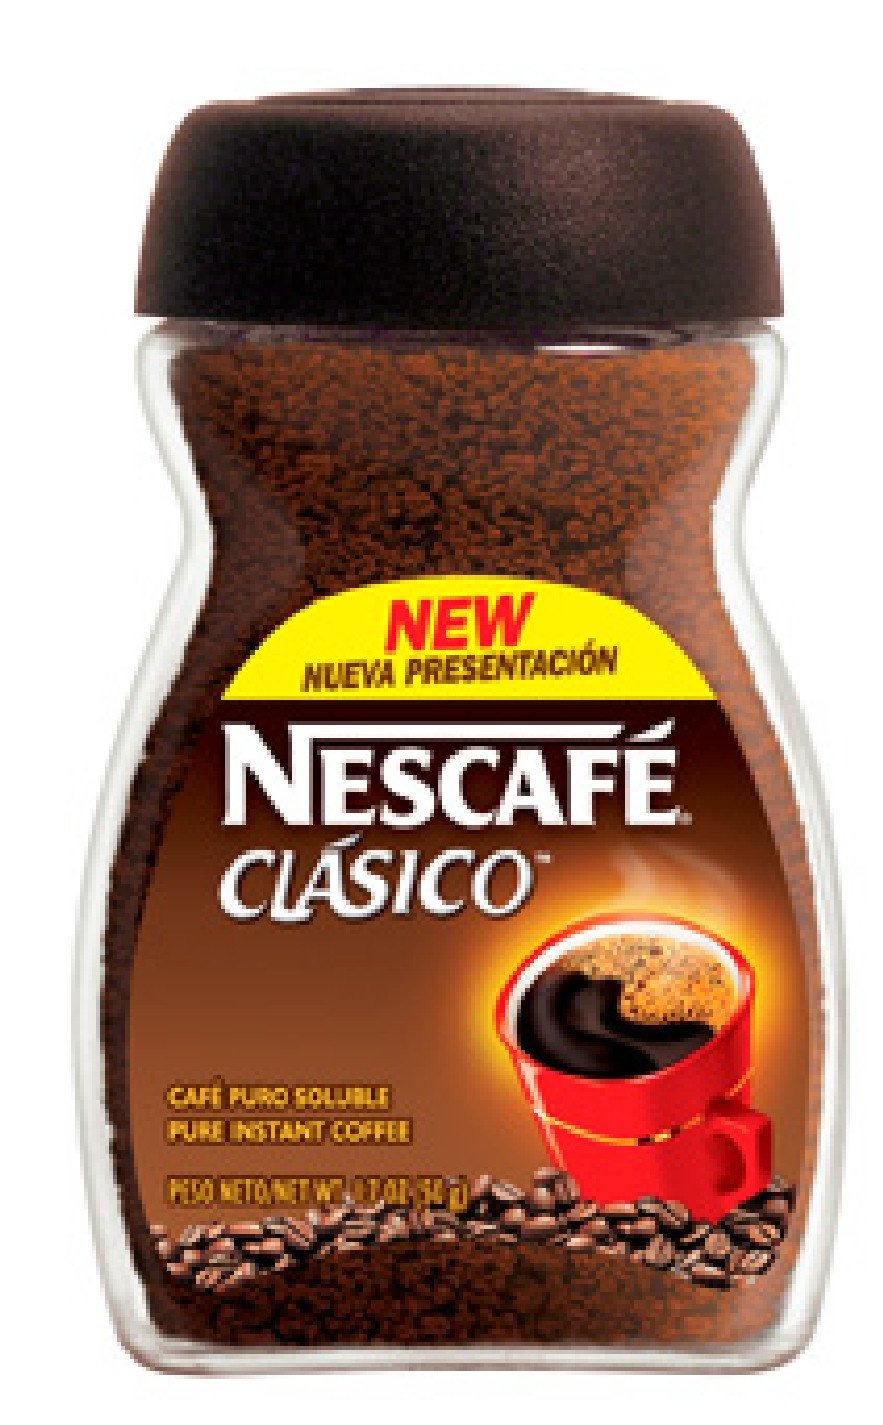
Item Name: Nescafe Clasico, 1.7-Ounce Jars (Pack of 12)
Bullet Point 1: Nescafe Clasico 1.7oz
Bullet Point 2: NESCAFÉ CLÁSICO is the leading coffee for Latinos in the U.S.
Bullet Point 3: 100% pure coffee, made from a blend of selected coffee beans
Bullet Point 4: Carefully roasted to capture its full flavor and aroma.
Bullet Point 5: Full Bodied Coffee
Value: 20.4
Unit: Ounce

Price: 12.74